Nugget Point

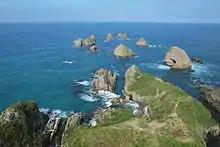
Looking down at Nugget Point and The Nuggets from viewing platform next to the lighthouse.

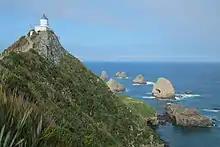
View along path towards Nugget Point lighthouse. Rocky islets (The Nuggets) can be seen beyond the lighthouse.

Nugget Point is a coastal landform on the Otago coast in New Zealand. Located at the northern end of the Catlins coast, along the road from Kaka Point, this steep headland has a lighthouse at its tip, surrounded by rocky islets (The Nuggets). The point is home to many seabirds, including penguins, gannets and royal spoonbills, and a large breeding colony of fur seals. Roaring Bay, on the south coast of the tip of Nugget Point, is home to a small colony of yellow-eyed penguins.